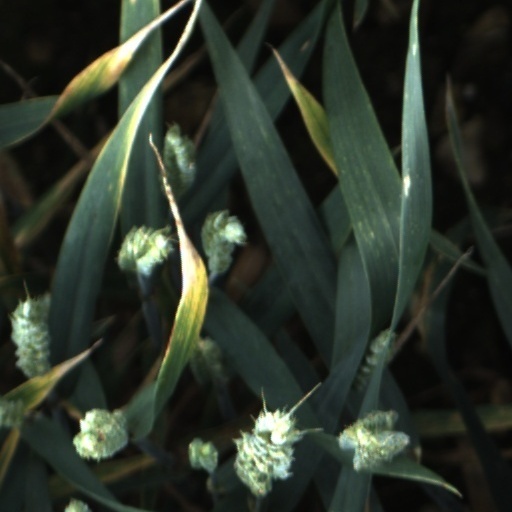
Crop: wheat